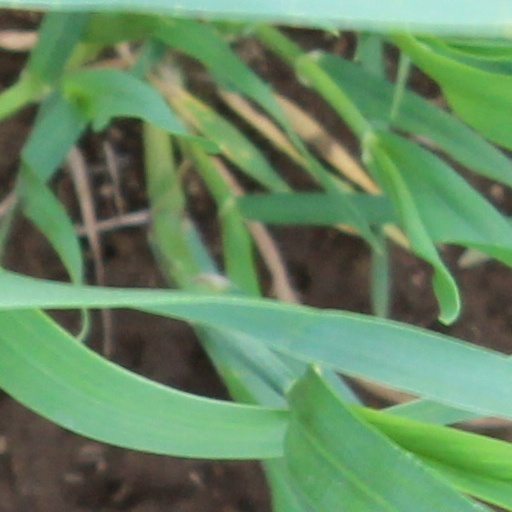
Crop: wheat